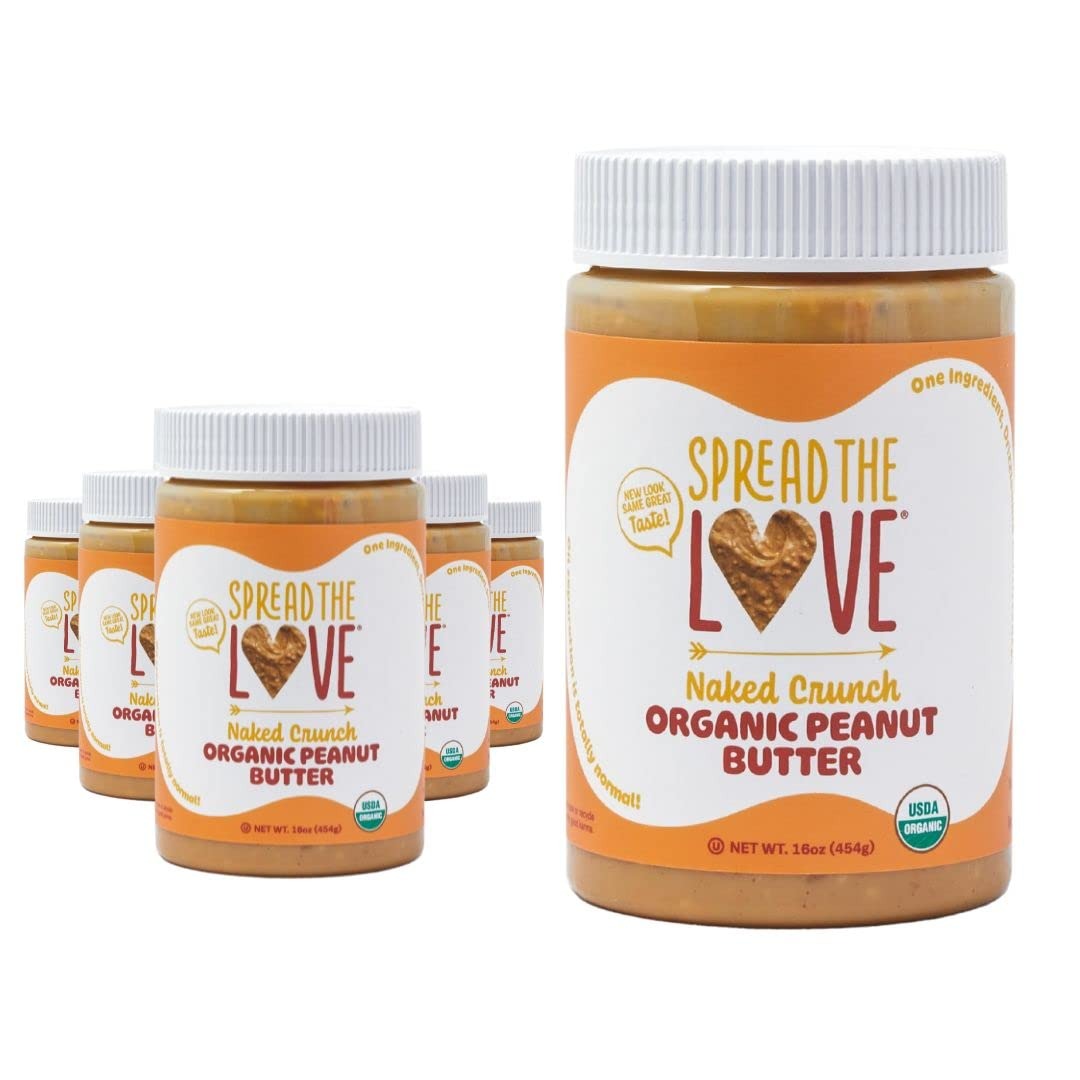
Item Name: Spread The Love NAKED CRUNCH Organic Peanut Butter (Organic, All Natural, Vegan, Gluten-free, Creamy, Dry-Roasted, No added salt, No added sugar, No palm oil) (6-Pack)
Bullet Point 1: Spread The Love: Our NAKED CRUNCH Organic Peanut Butter is made with no added salt or sugar, no palm oil and certainly never any GMOs. Did we mention this excellent source of protein and fiber is also vegan and gluten free
Bullet Point 2: To CRUNCH or not to CRUNCH that is the question! Our CRUNCHY peanut butter goes perfect melted on toast with bananas and fresh bacon or as an addition to your super-food smoothie
Bullet Point 3: As parents (and business owners) we are always conscious as to what our kids eat, that’s one of the reasons why we started this brand. We also know that a traditional kid favorite is peanut butter and jelly, that’s why our NAKED CRUNCH flavor is filled with only the most natural ingredients, never has any junk in it and promises to be a kid-favorite that parents will approve (and probably also steal a bite too)
Bullet Point 4: Save when purchasing a 6-pack
Product Description: barney coco toffee cocoa cereal cacao cake hazelnut flavored coconut individual puffs meal pecan dark meals maker time candy hot pretzel nuggets packing bulk banana bread cup poptarts jam avocado muffins trail whipped pumpkin canned bark quest macadamia mixed nutty sauce treats monster unreal brownie pine pecans mixer backpacking squeeze art pretzels unsweetened mints fat biscuits bites singles captain little debbie cinnamon crisp health creme
Value: 96.0
Unit: Ounce

Price: 73.99